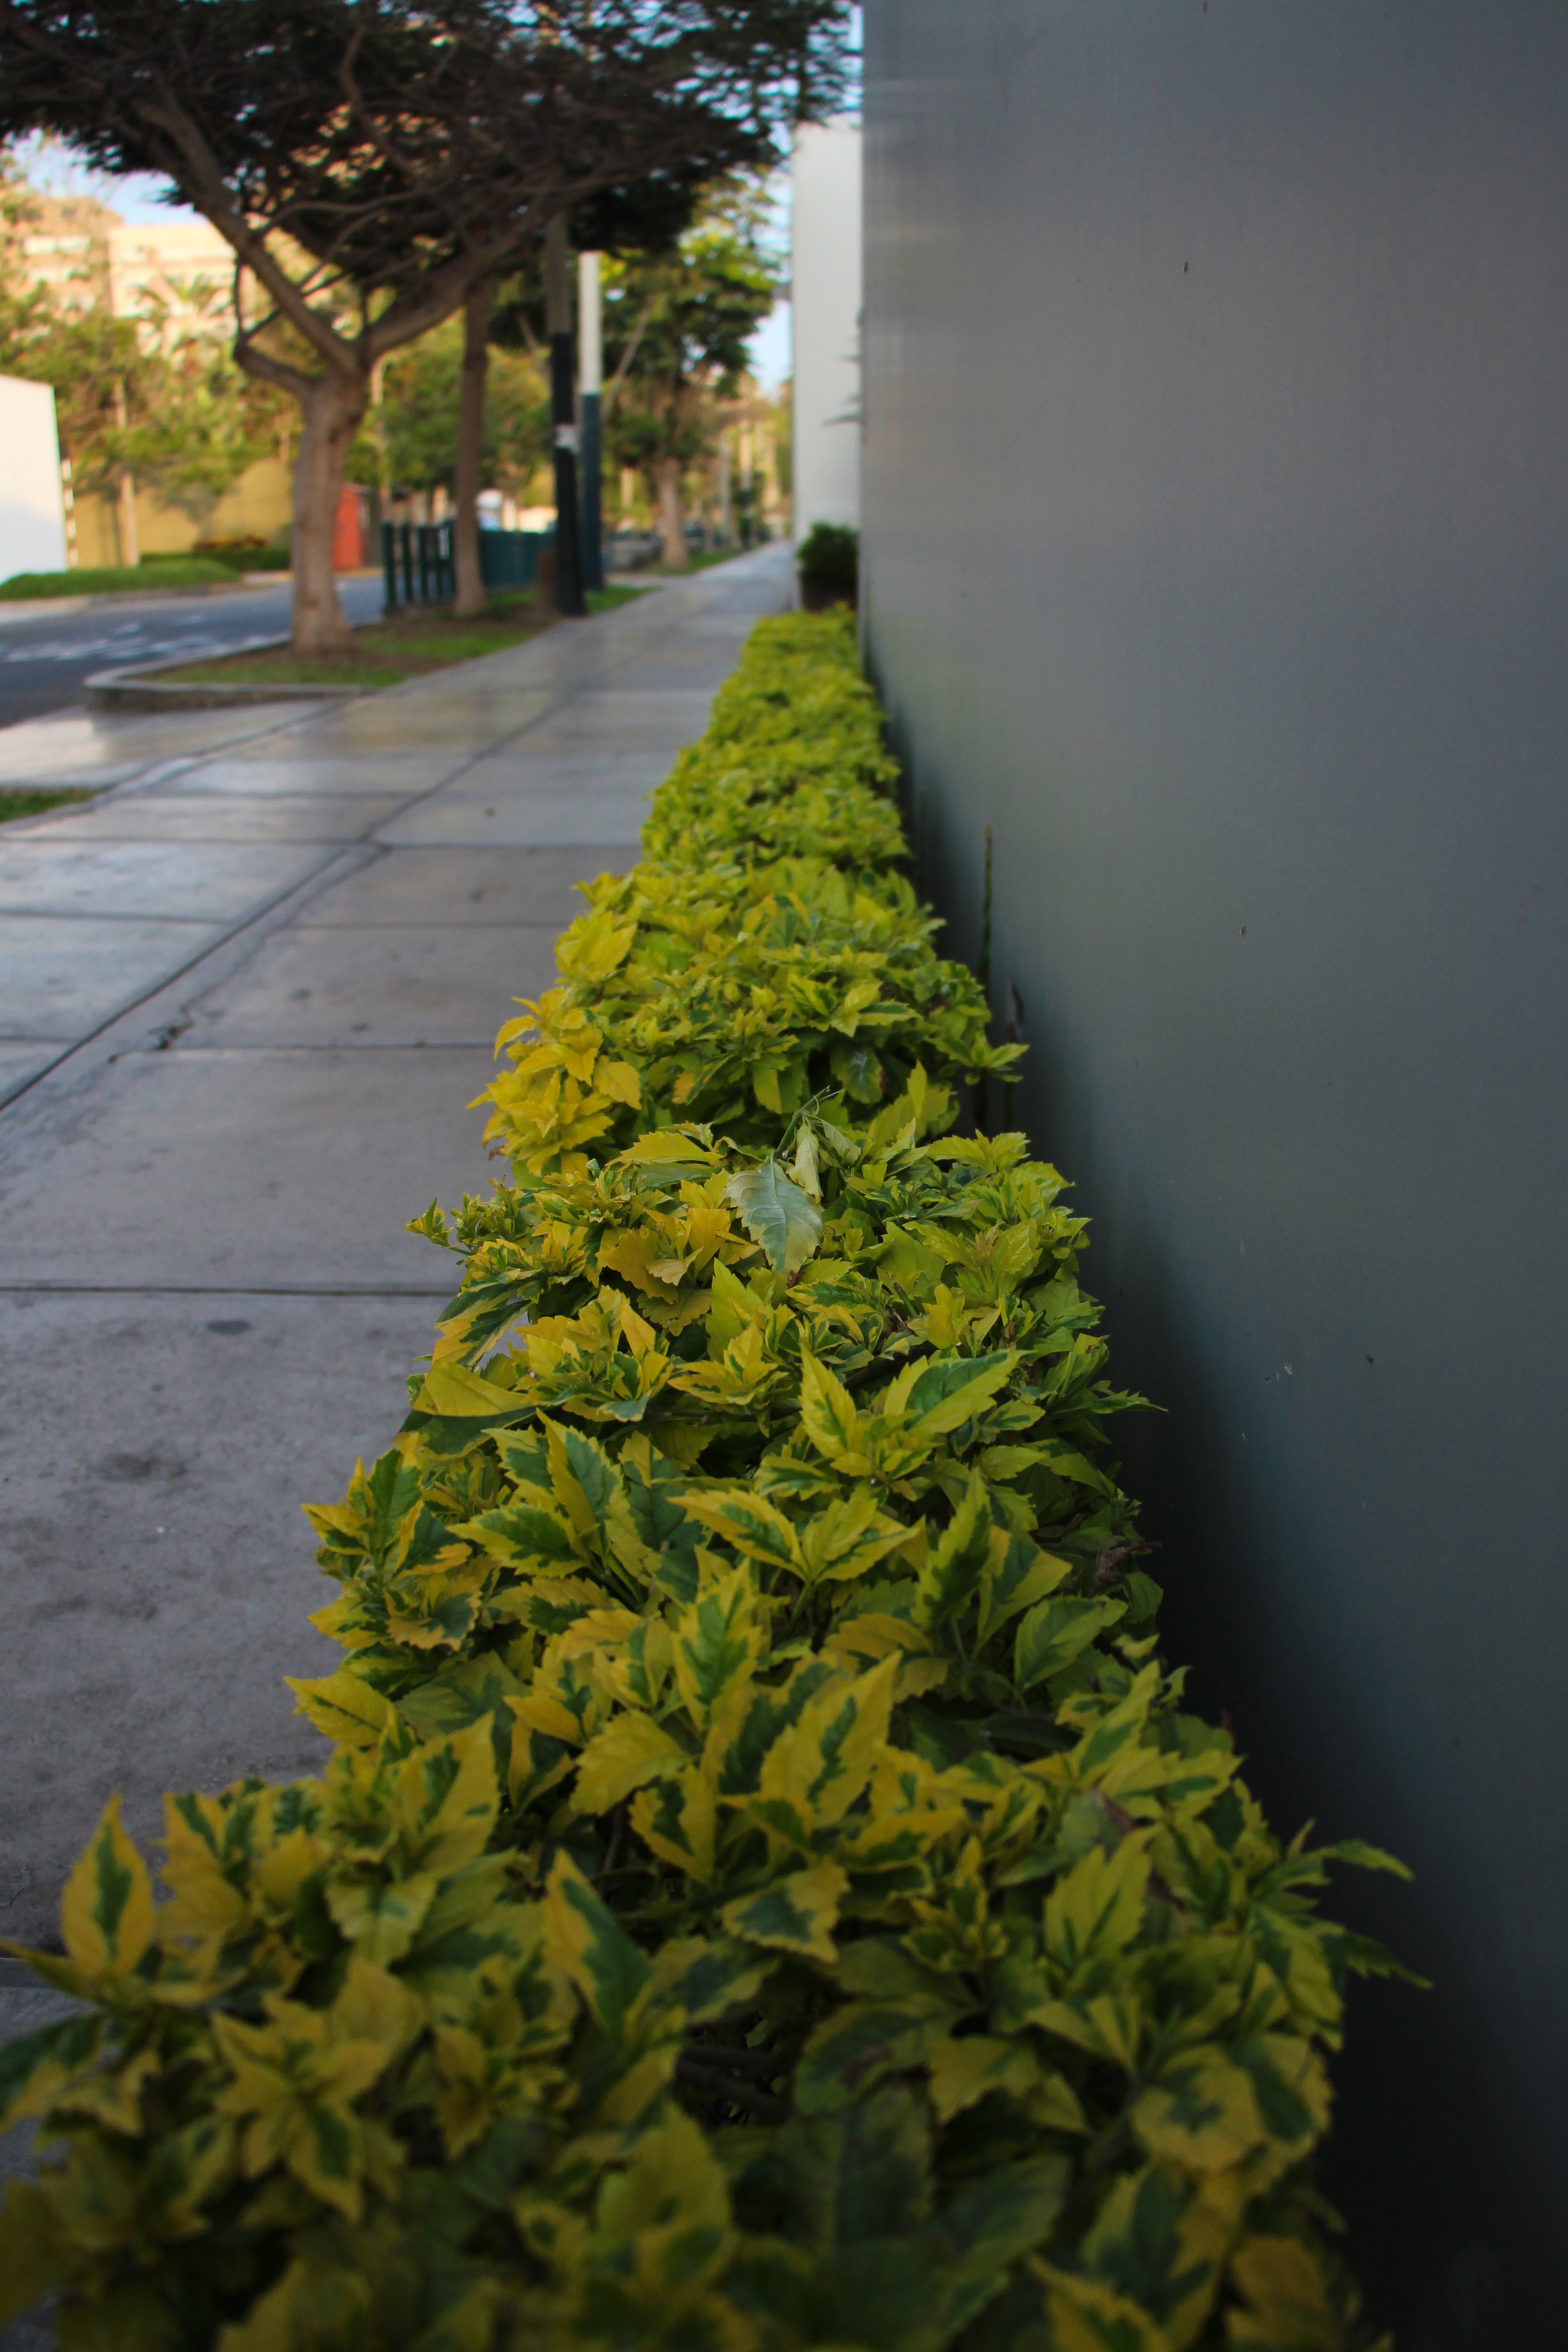
tree, grass, plant, leaf, flower, green, autumn, botany, yellow, garden, flora, shrub, woody plant